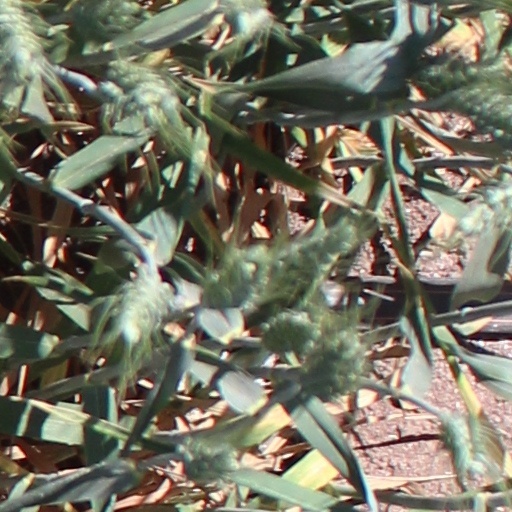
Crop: wheat